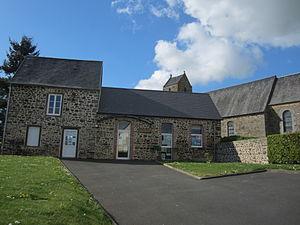
Chavoy, Manche
Chavoy est une commune française, située dans le département de la Manche en région Normandie, peuplée de 128 habitants.